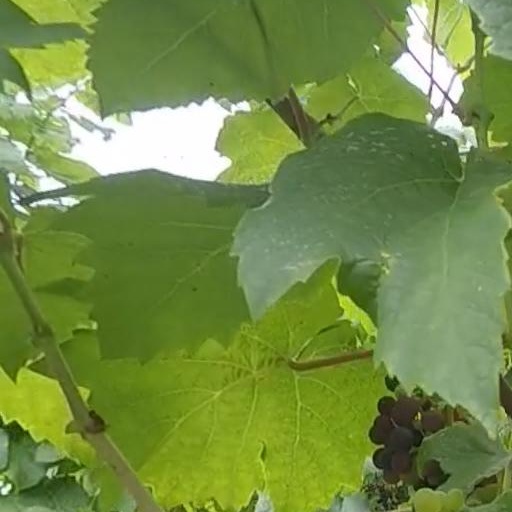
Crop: grape